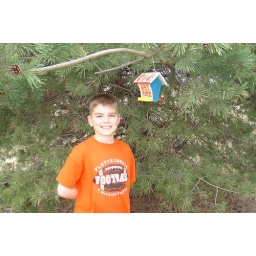
We finally bought some bird seed and hung up his bird feeder out on pine tree by the driveway.